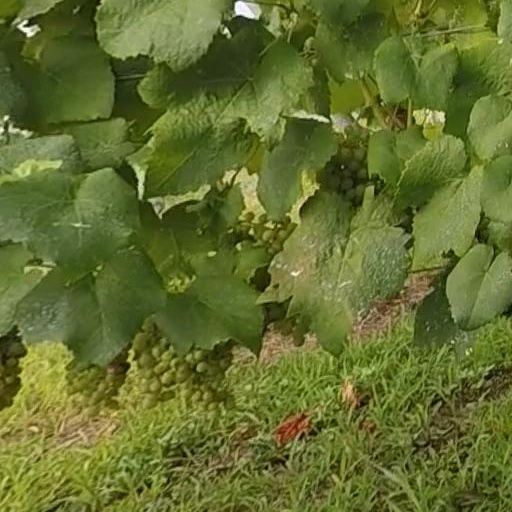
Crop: grape